Rinat Akhmetshin

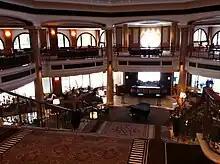
Atrium lobby of The Westin Grand Berlin

On the night of April 11, 2017, Akhmetshin met with US Congressman Dana Rohrabacher in the lobby of The Westin Grand Berlin in Berlin, Germany. There was a discussion about a high-profile money laundering case, along with related sanctions against Russia. The two had met previously in May 2016 in a meeting in Rohrabacher's office.